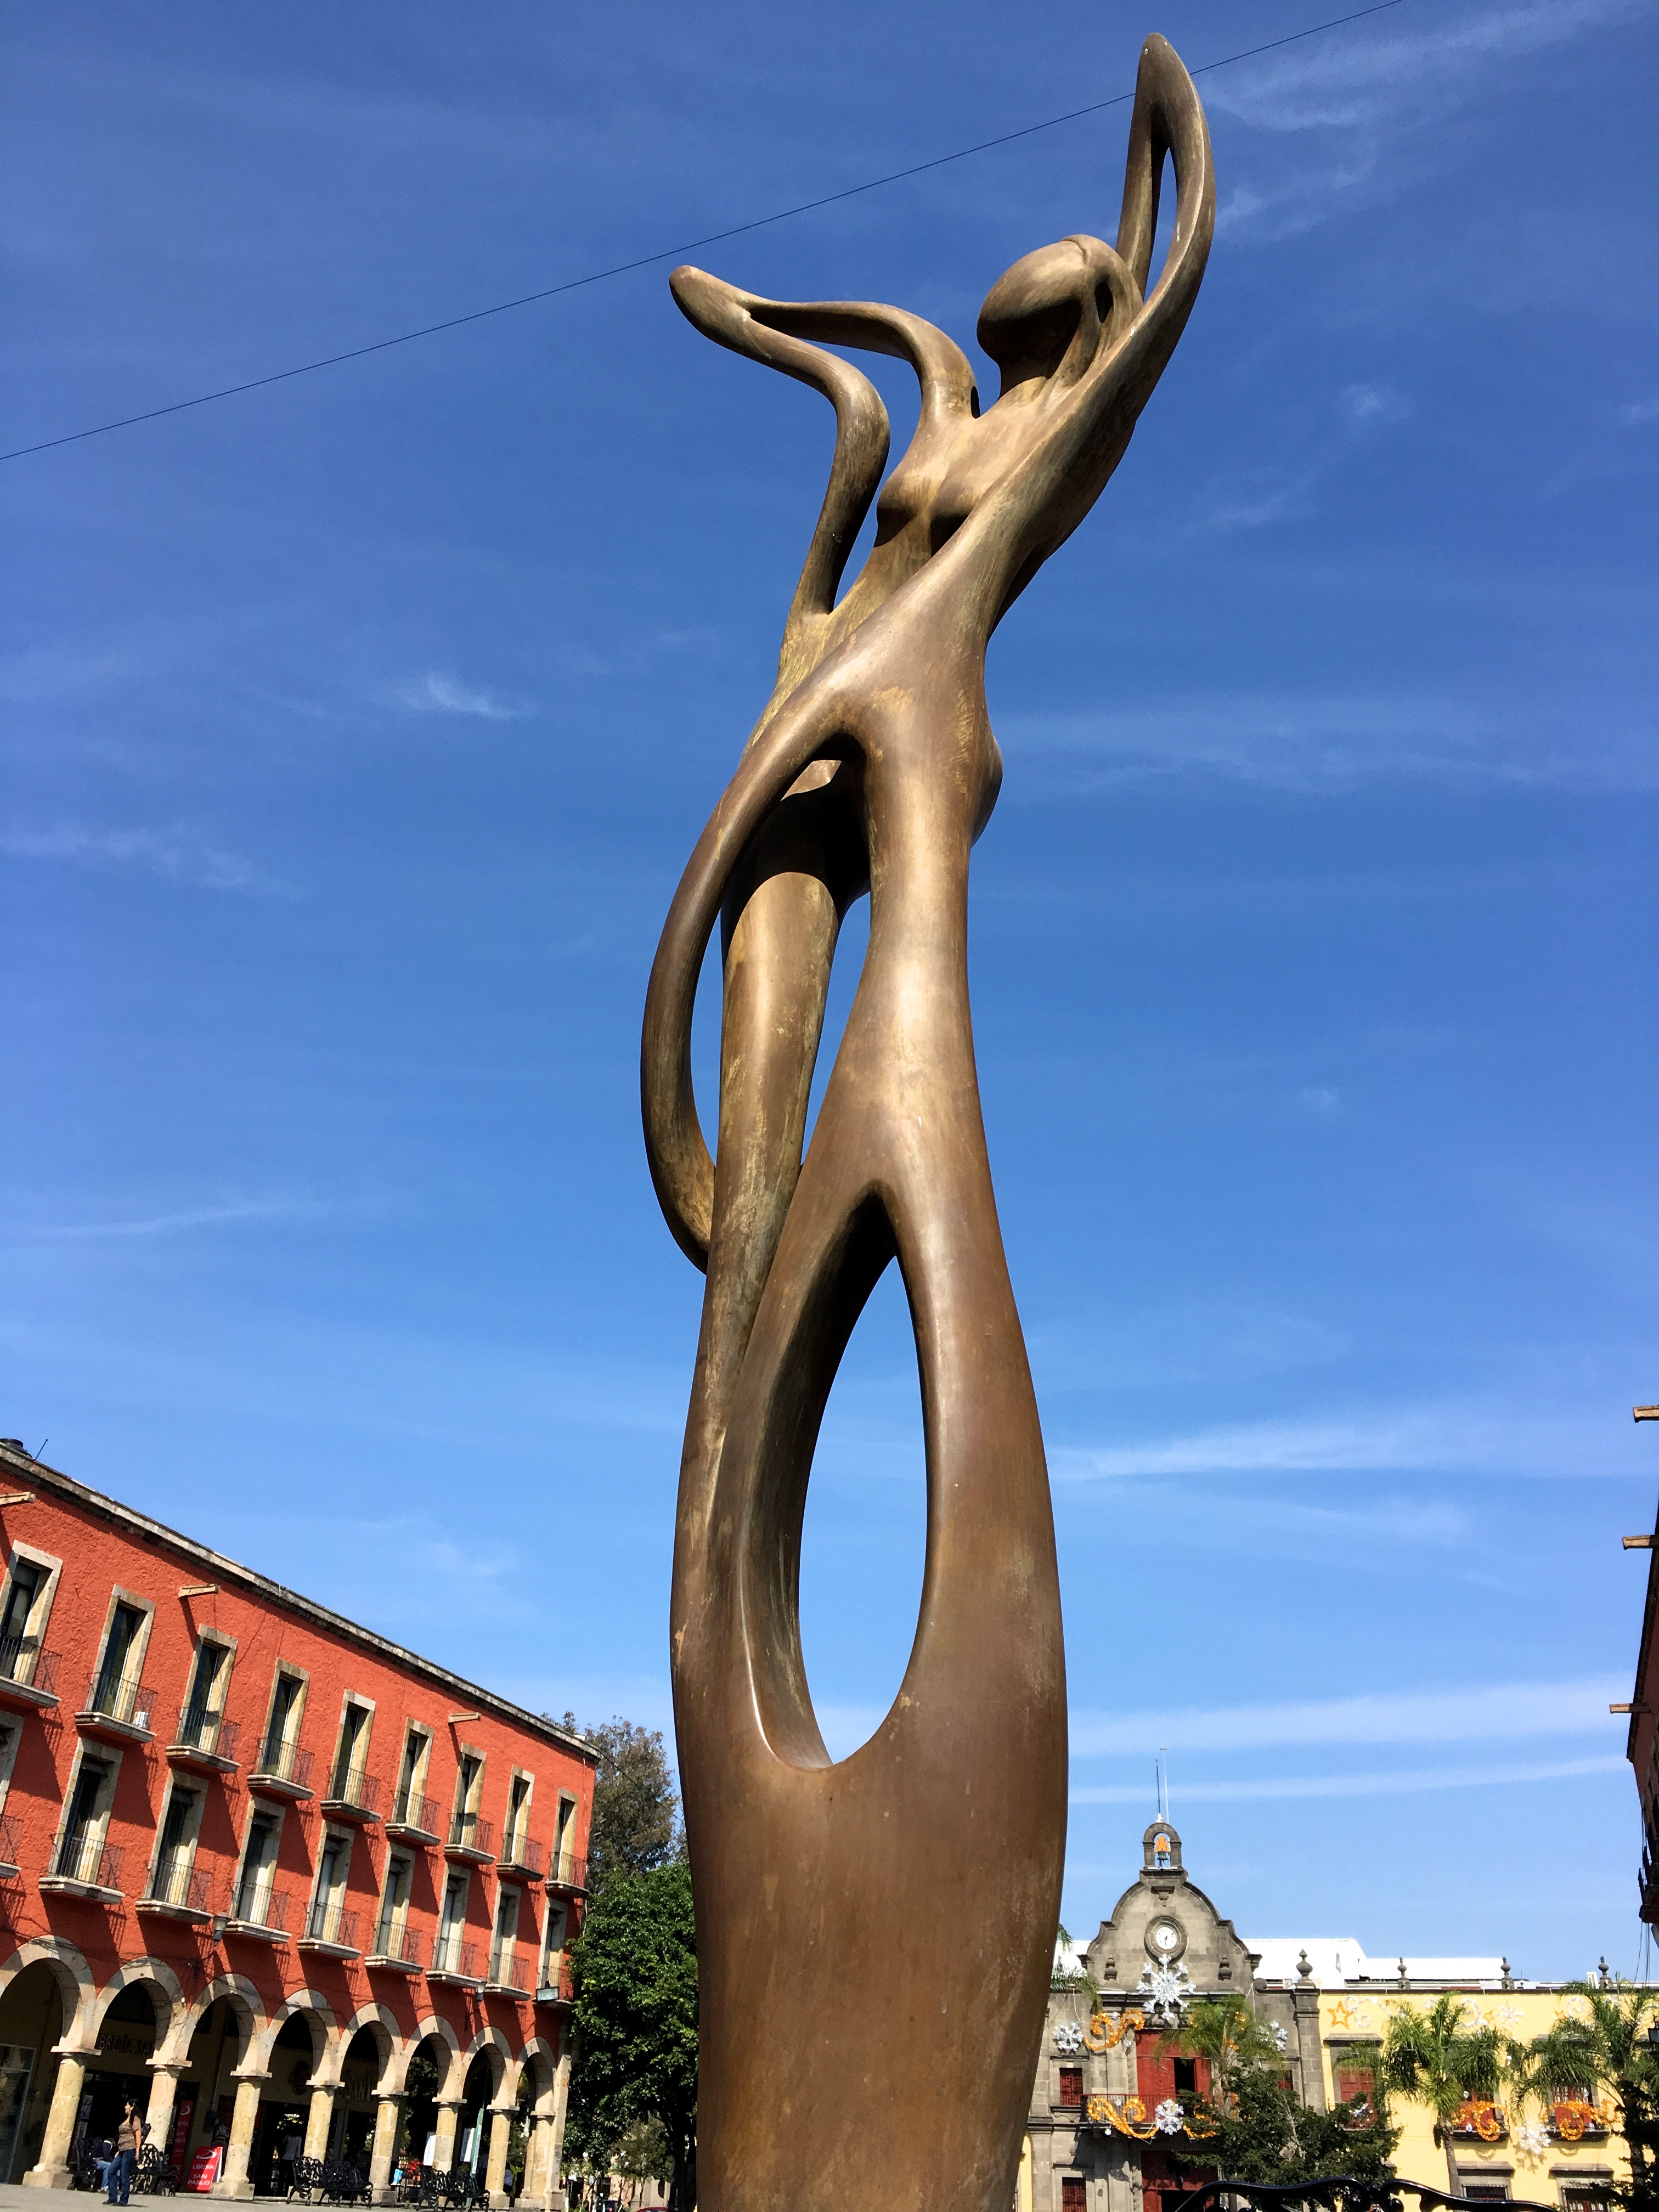
monument, statue, landmark, sculpture, art